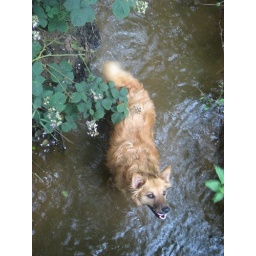
dog under the bridge